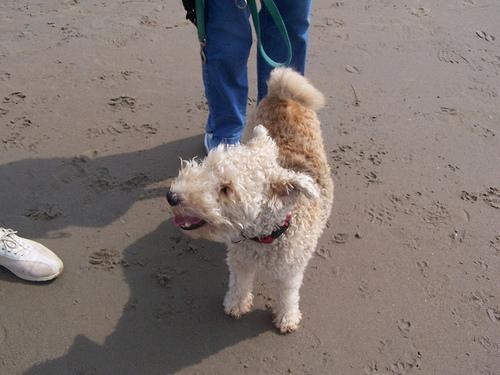
Lakeland_terrier